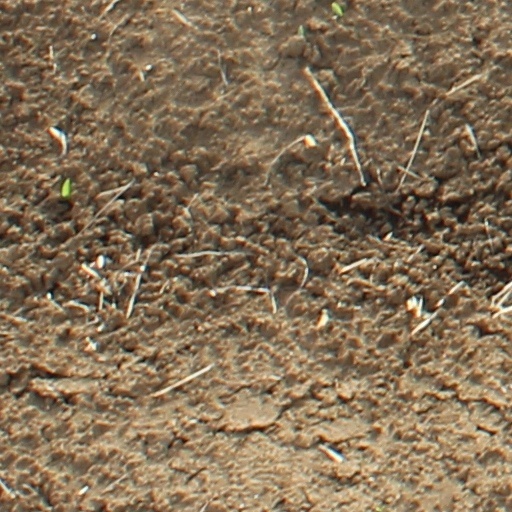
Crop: wheat